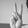
ASL letter: V